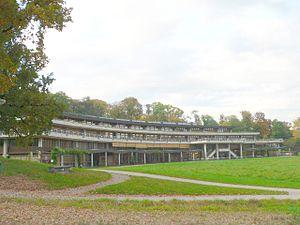
Le bâtiment Unithèque de l'Université de Lausanne (surnommé «
Cette liste présente les biens culturels d'importance nationale dans le canton de Vaud. Cette liste correspond à l'édition 2009 de l'Inventaire Suisse des biens culturels d'importance nationale pour le canton de Vaud. Il est trié par commune et inclus : 186 bâtiments séparés, 46 collections, 32 sites archéologiques et deux cas particuliers.
L’Université de Lausanne est une université située à Lausanne, en Suisse. Environ 2 300 enseignants et chercheurs ainsi que 950 collaborateurs administratifs et techniques assurent la bonne marche de l'institution qui compte plus de 14 000 étudiants provenant de plus de 86 pays.